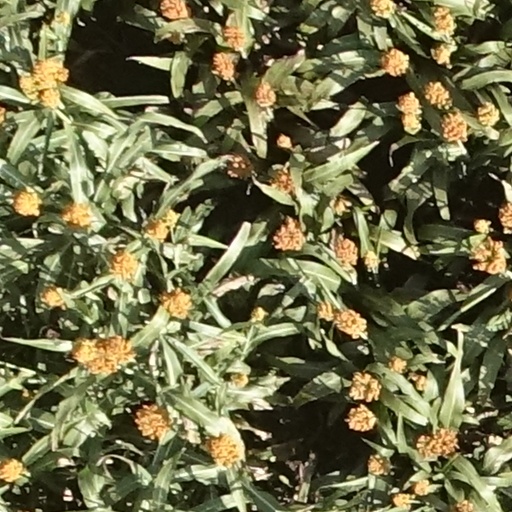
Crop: sorghum